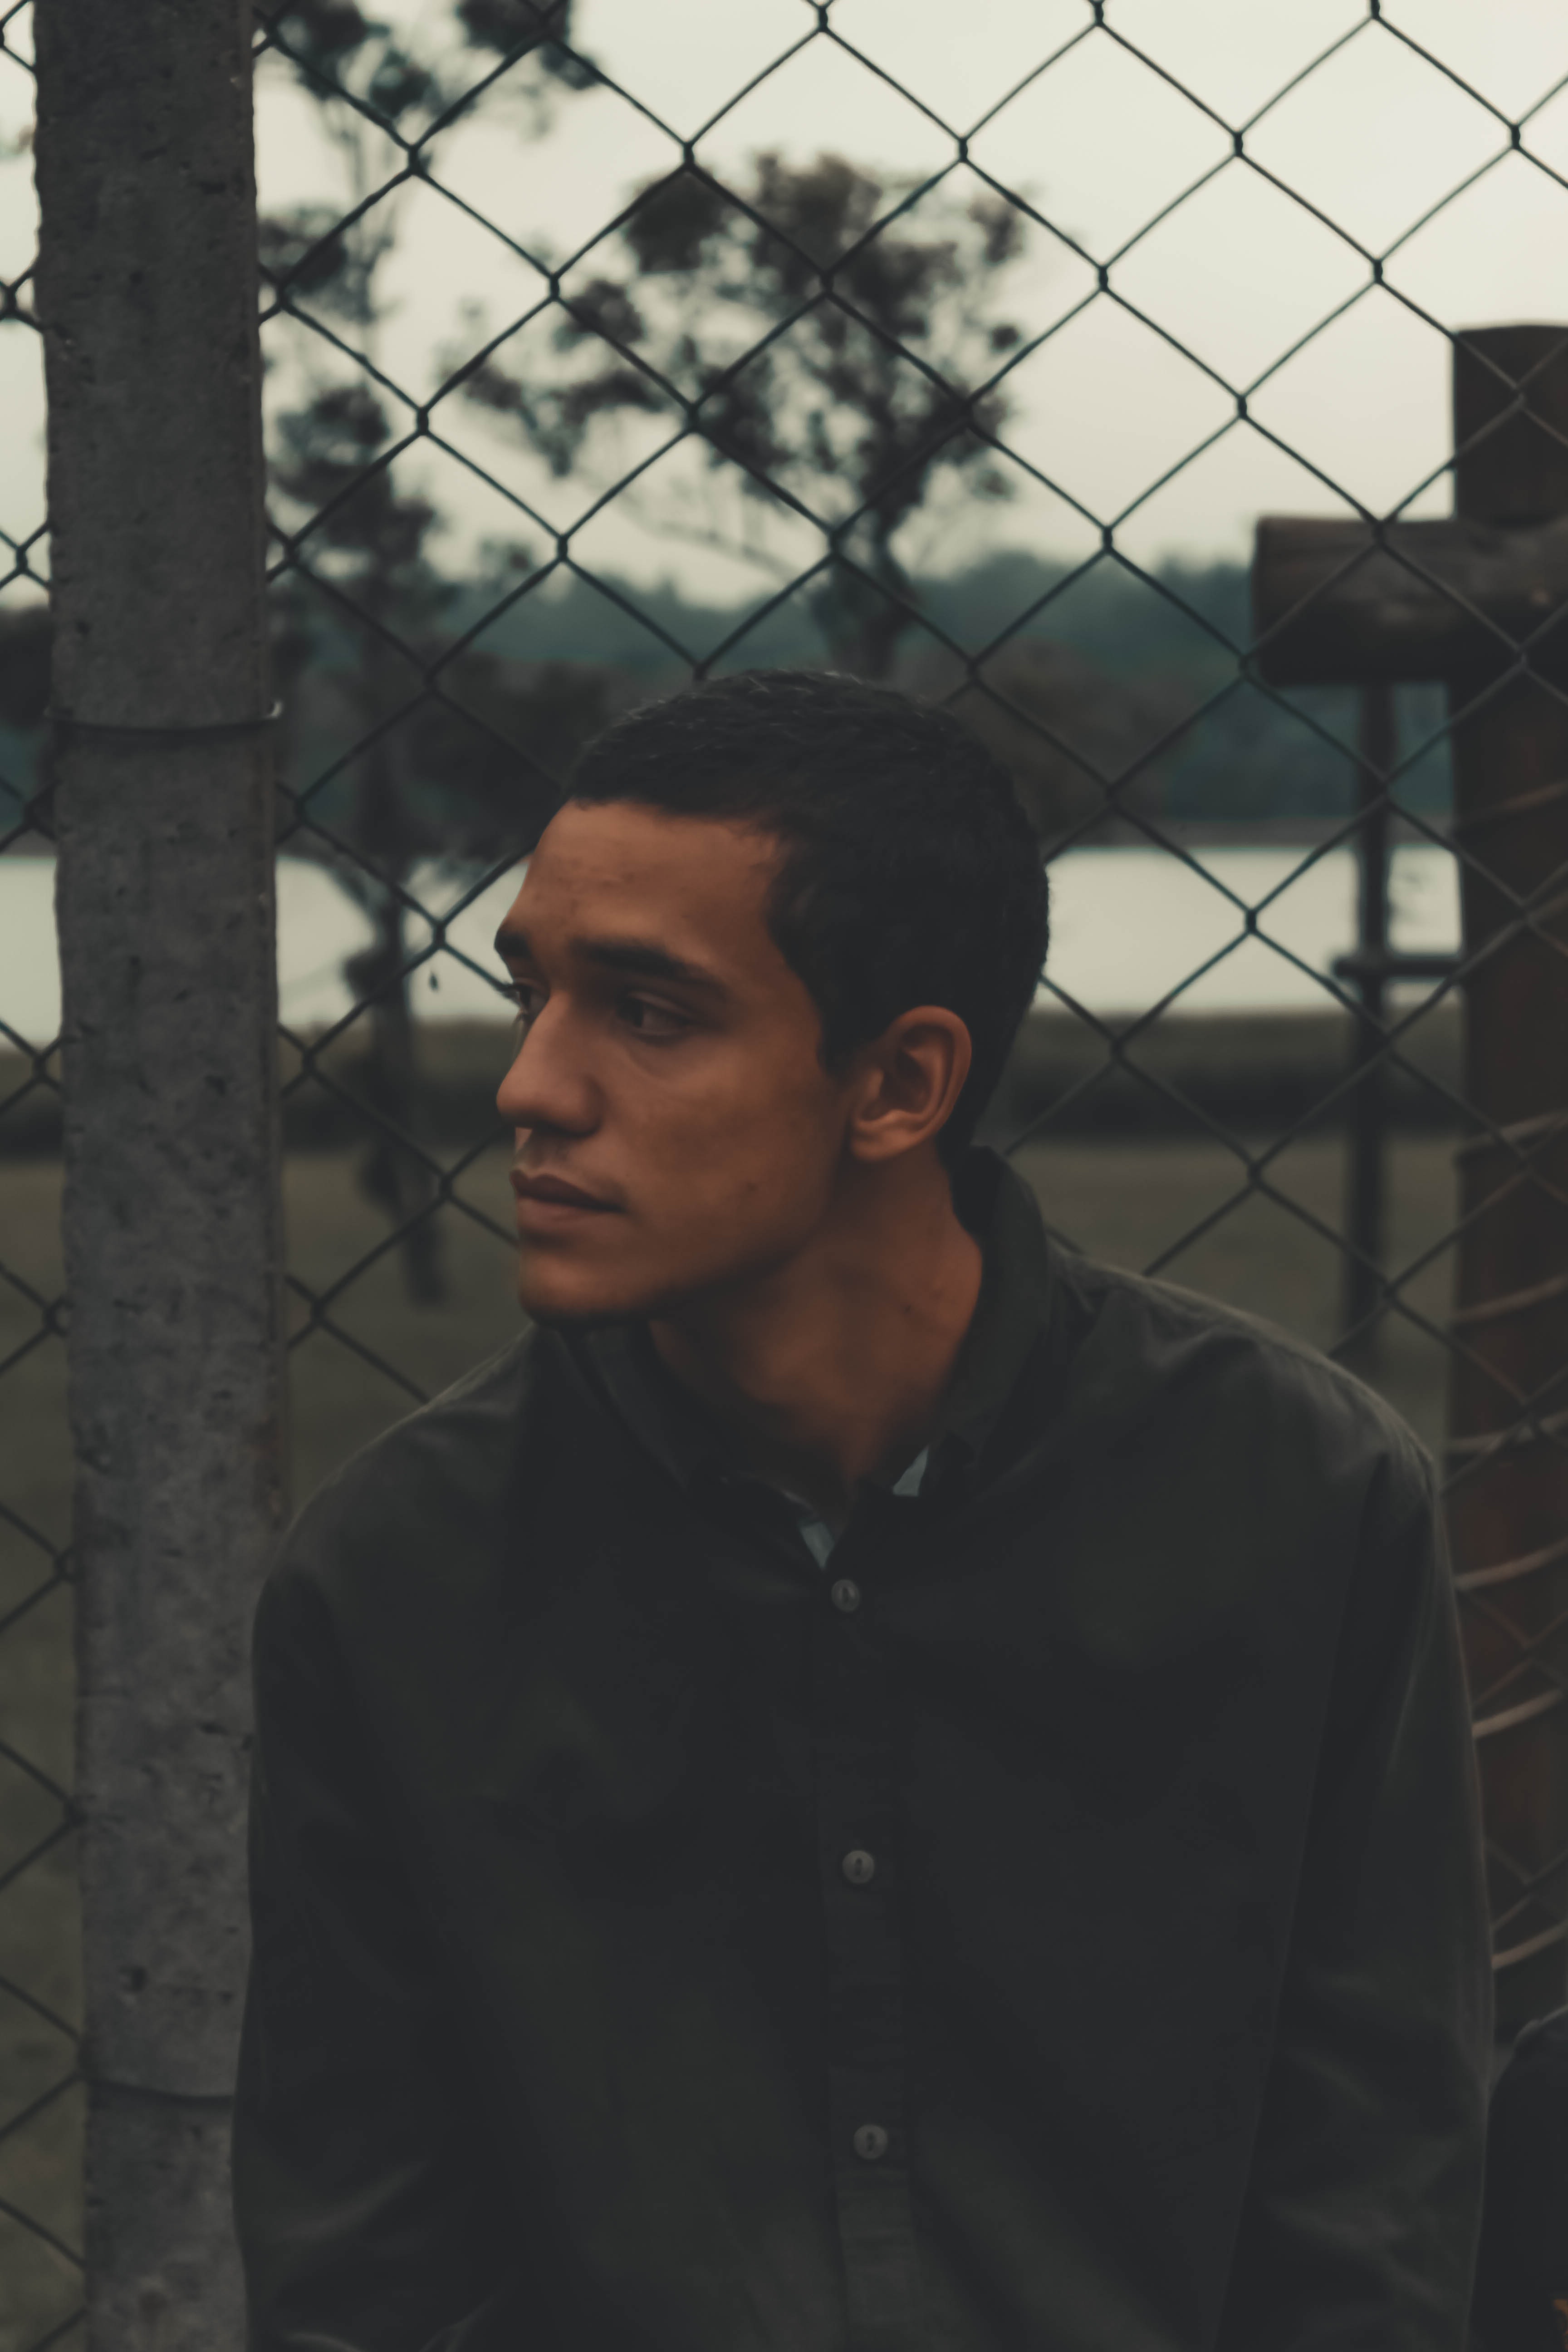
hair, forehead, human, photography, tree, black hair, chain link fencing